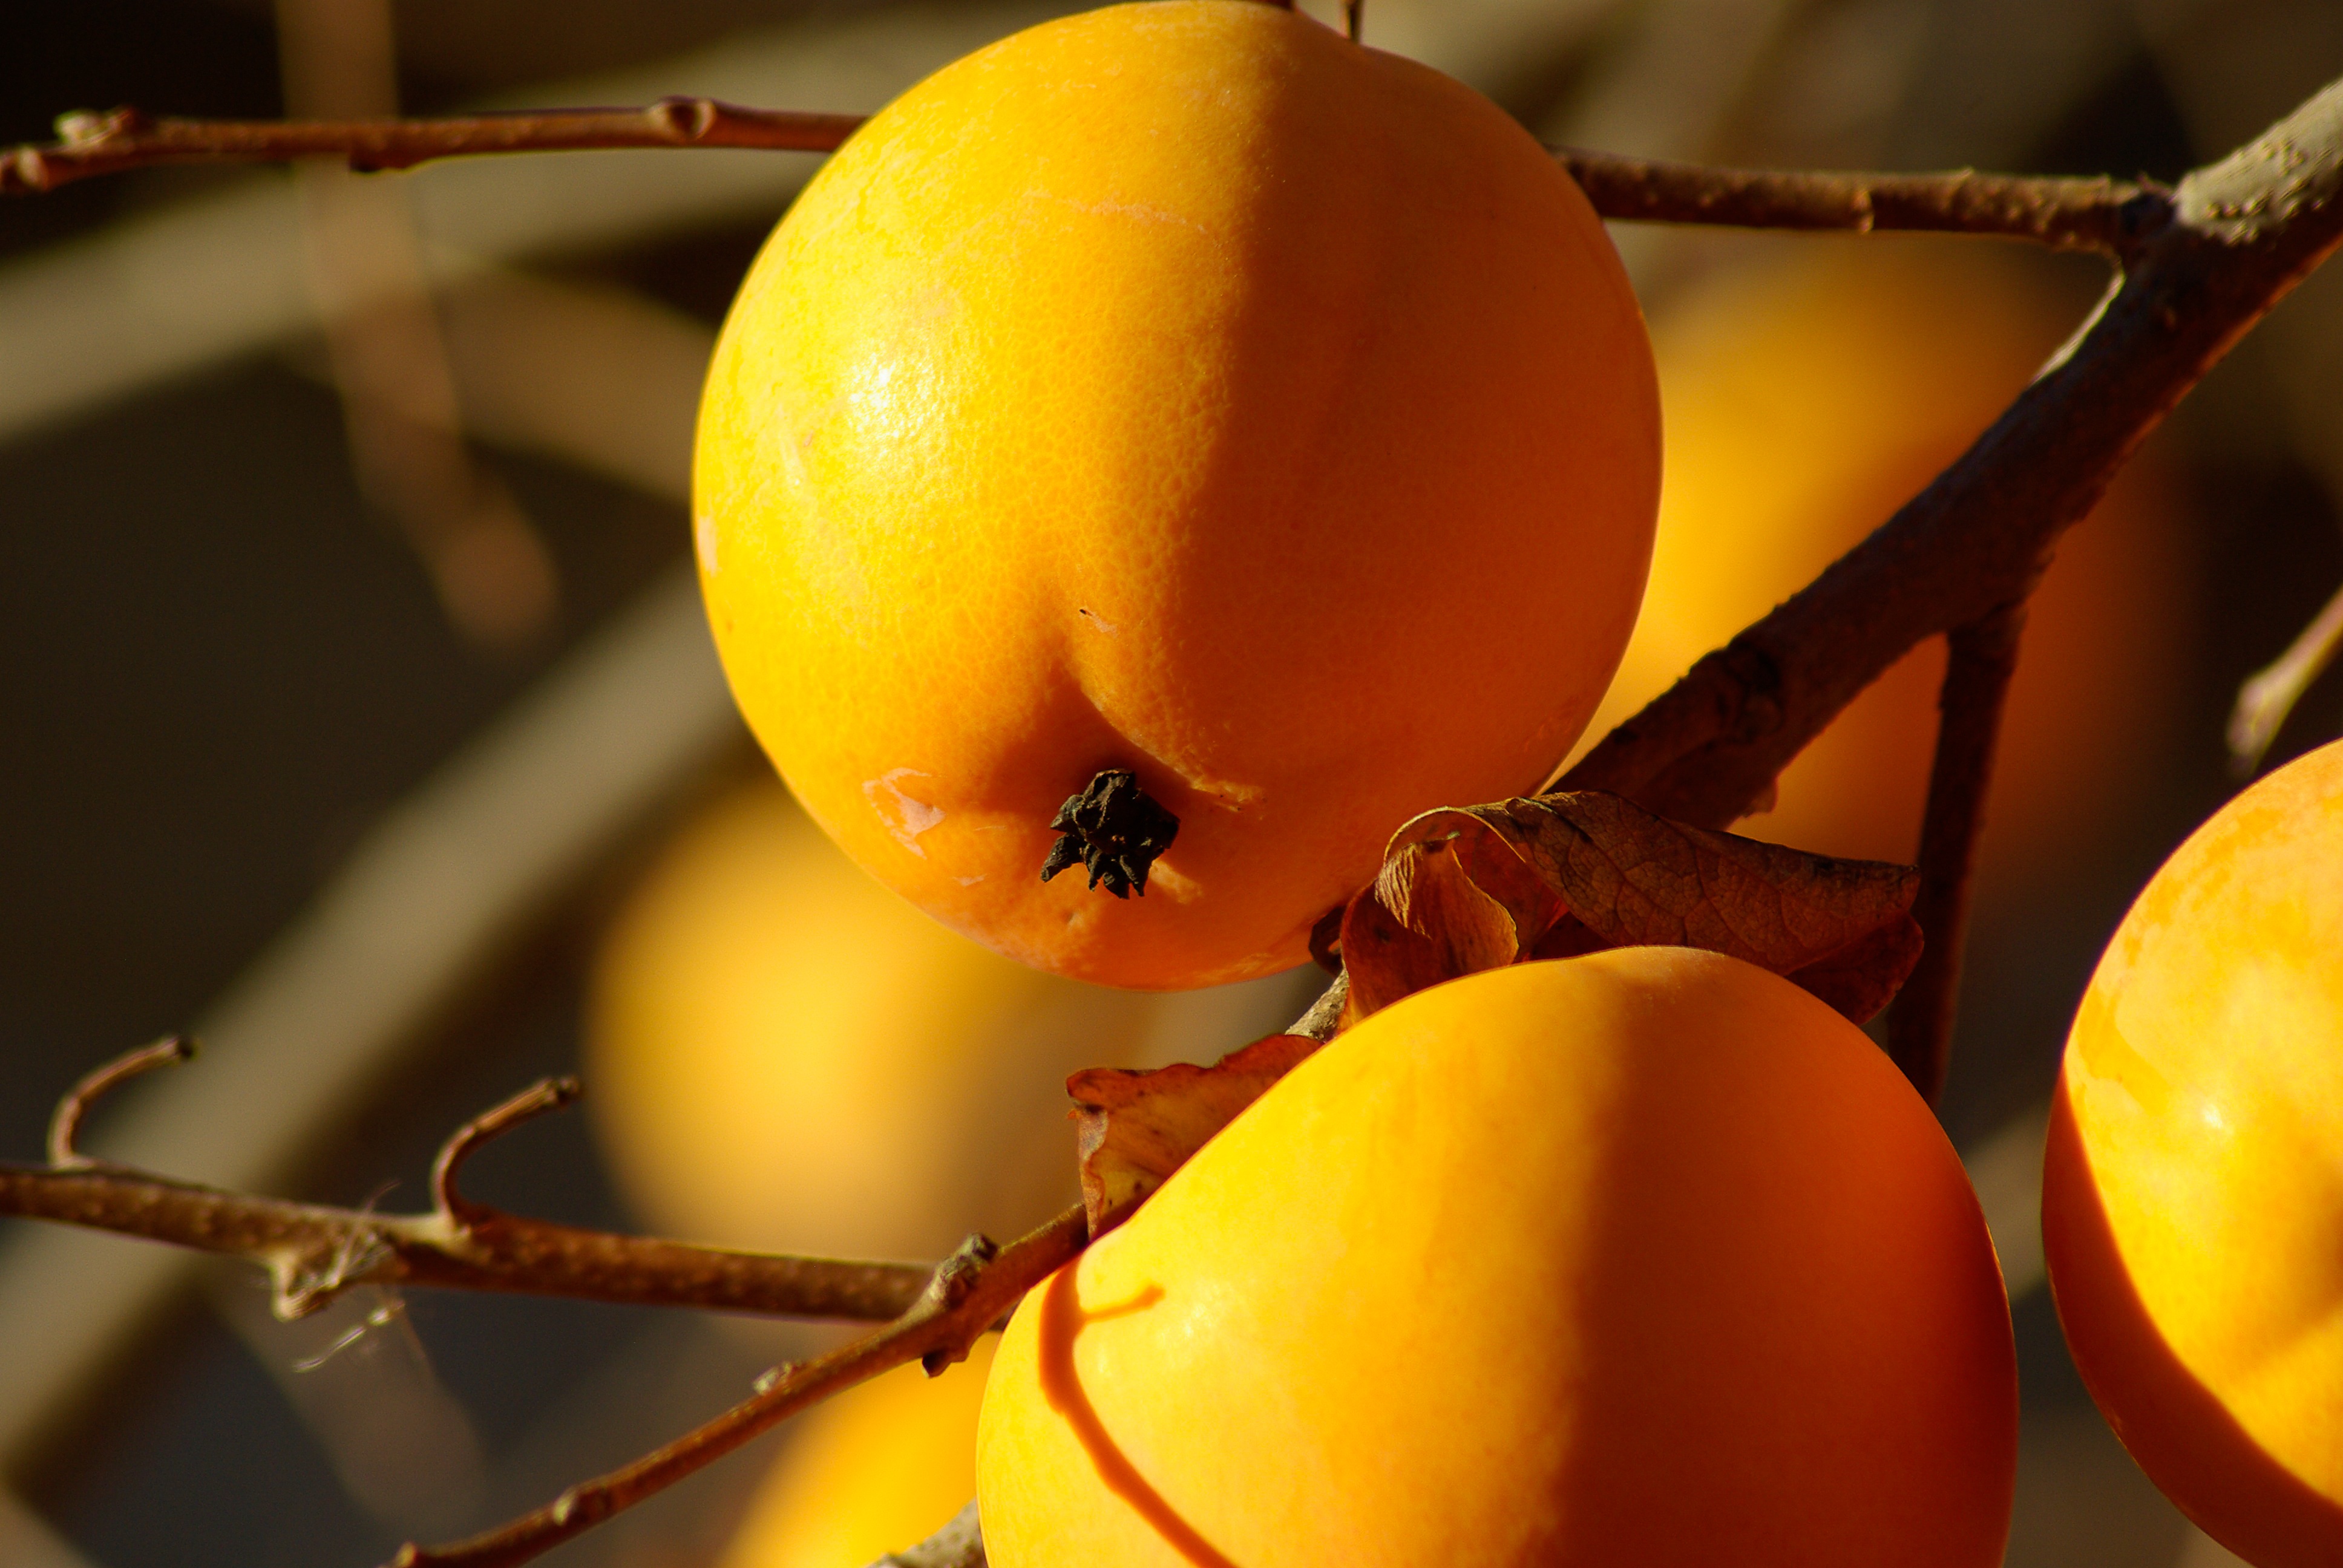
branch, plant, photography, fruit, leaf, fall, flower, orange, food, produce, color, autumn, yellow, flora, close up, khaki, persimmon, diospyros, macro photography, flowering plant, land plant